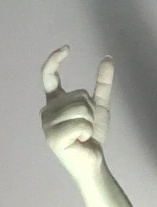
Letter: nun